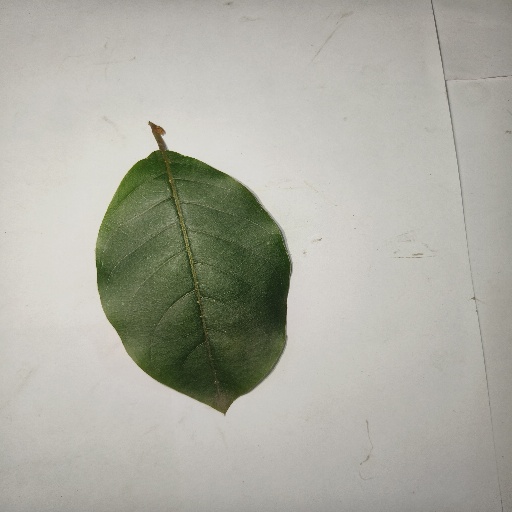
Species: HariTaki
Leaf condition: Healthy Leaf